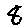
Label: 8